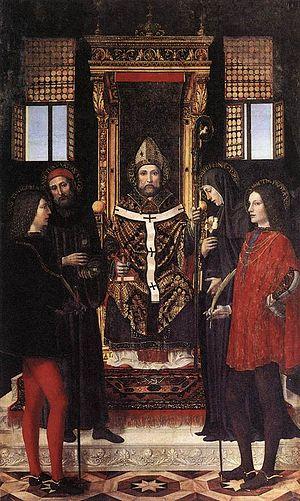
Ambrogio Stefani da Fossano, dit il Bergognone ou Borgognone, est un peintre italien de l'école lombarde dont le surnom serait dû à son affiliation artistique avec l'école bourguignonne française. Bien que contemporain de Léonard de Vinci, Ambrogio Borgognone peint dans un style plus proche de celui de la pré-Renaissance, du lombard Vincenzo Foppa et de Bernardino Zenale.